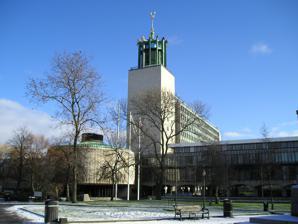
Building: Newcastle Civic Centre
Country: United Kingdom
Year built: 1967
Municipal building in Newcastle upon Tyne, Tyne and Wear, England Newcastle Civic Centre Newcastle Civic Centre General information Location Newcastle upon Tyne Address Civic Centre Barras Bridge Haymarket Newcastle upon Tyne Coordinates 54°58′44″N 1°36′39″W / 54.9790°N 1.6109°W / 54.9790; -1.6109 Completed 1967 Inaugurated 14 November 1968 Owner Newcastle City Council Height 200 ft (61 m) Design and construction Architect(s) George Kenyon Designations Listed Building – Grade II* Official name Civic Centre Designated 16 November 1995 Reference no. 1242692 Newcastle Civic Centre is a municipal building in the Haymarket area of Newcastle upon Tyne , England. Designed by George Kenyon , the centre was built for Newcastle City Council in 1967 and formally opened by King Olav V of Norway on 14 November 1968. It is a listed building with Grade II* status and is the joint-eighth tallest building in the city , standing at a total of 200 feet (61 m). History River God Tyne , with the seahorse heads on top of the tower in the background The civic centre was commissioned to replace a Victorian Town Hall which stood in St Nicholas Square (between the Bigg Market and the Cloth Market). Plans to build a new city hall on the site at Barras Bridge had been proposed prior to the outbreak of the Second World War , to the point of holding an architectural competition, although these were halted by the war; and due to post-war restrictions on capital expenditure , it was not until August 1956 that authorisation to begin construction was granted. During the interim period, the demolition of houses and a former Eye Hospital on the intended site was implemented. The building was designed by the city architect, George Kenyon. The construction work, which was undertaken by Sir Robert McAlpine , commenced on the building in May 1960, and the foundation stone was laid by the Lord Mayor, Alderman Mrs Gladys Robson, on 30 November 1960. The total construction cost was £ 4,855,000. The building was completed in 1967 and was formally opened by King Olav V of Norway on 14 November 1968. On 6 May 1977, the Civic Centre was visited by the 39th President of the United States Jimmy Carter , who delivered a speech famously containing the Geordie phrase "Howay the lads!" A stone commemorating the event was placed in the Civic Centre grounds. The council leader's office was used as a filming location by a Japanese production team in 2014 for a drama set in 1960s Tokyo . Sculpture and art works The Civic Centre is also notable for its modern sculptures, in particular the "River God Tyne" and "Swans in Flight", both by David Wynne and the seahorses on the top of the tower by John Robert Murray McCheyne. The cashiers reception of the former rates hall, now the Customer Service Centre, has two abstract murals by Victor Pasmore . See also List of carillons of the British Isles Mansion House, Newcastle upon Tyne References